Father of surgery

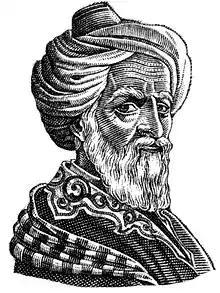
Al-Zahrawi, 963-1013

The Arab physician Abu al-Qasim al-Zahrawi (936-1013) wrote "Al-Tasrif" (The Method of Medicine), a 30-part medical encyclopedia in Arabic. In the encyclopedia, he introduced his collection of over 200 surgical instruments, many of which were never used before. Some of his works included being the first to describe and prove the hereditary pattern behind hemophilia, as well as describing ectopic pregnancy and stone babies. He has been called the "father of surgery".